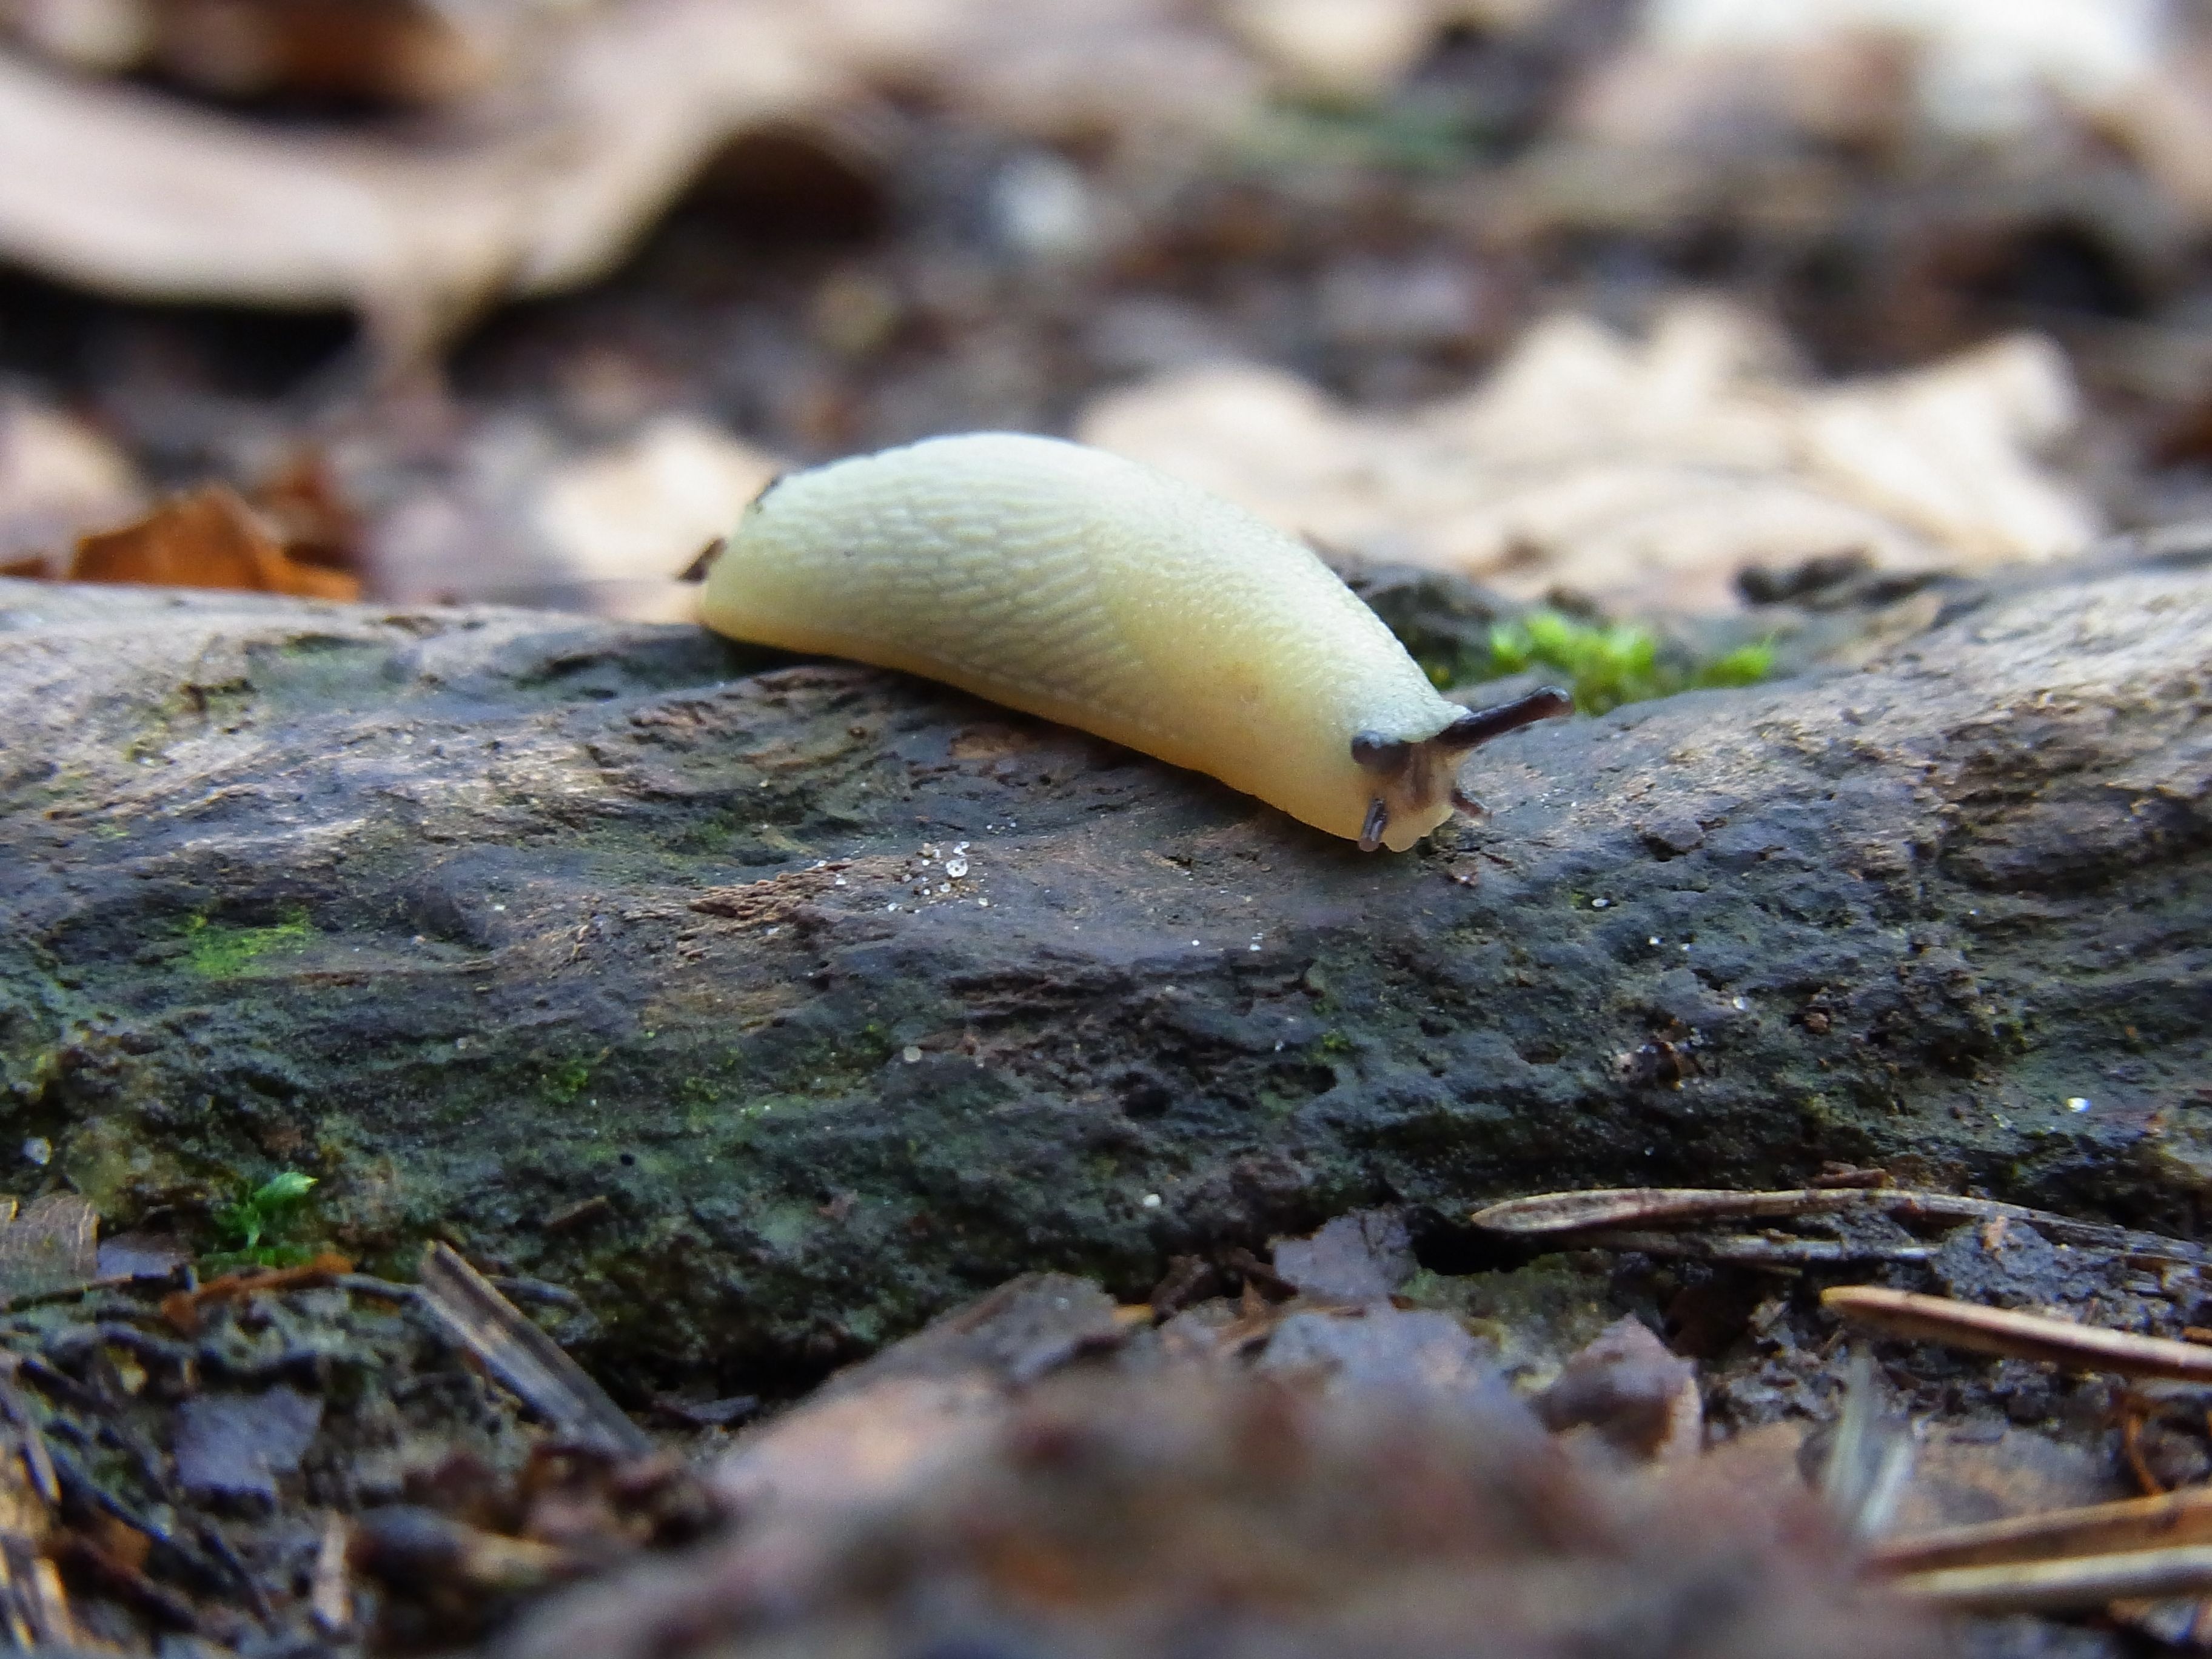
nature, white, leaf, animal, wildlife, autumn, mushroom, flora, fauna, close up, mollusk, fungus, snail, slug, macro photography, albino, oyster mushroom, edible mushroom, medicinal mushroom, agaricomycetes, penny bun